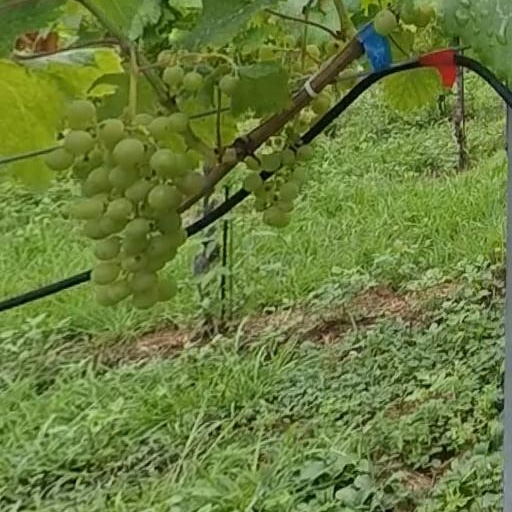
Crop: grape